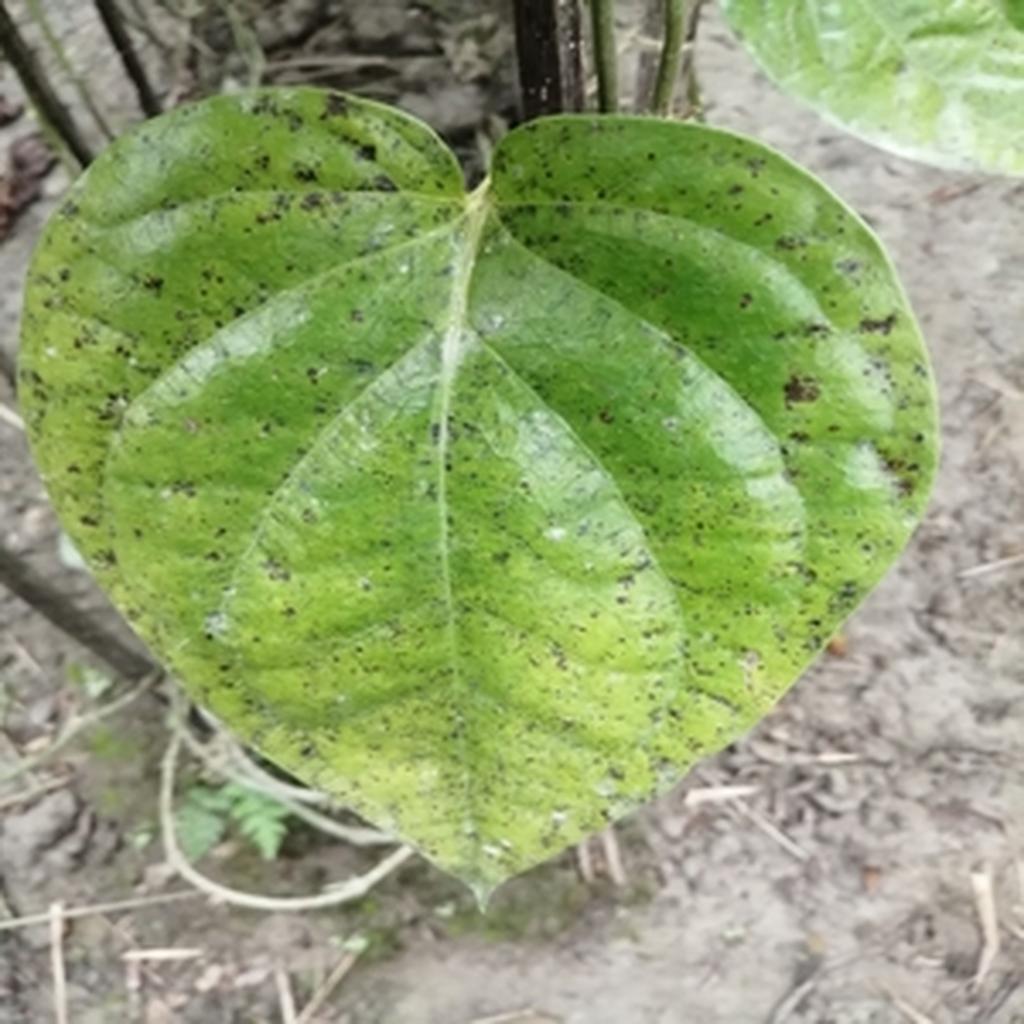
Label: Leaf_Spot